Miguel Ángel De Amo

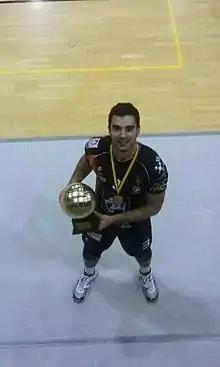
Miguel Ángel de Amo in the CV Teruel

In 2002, De Amo was U18 European Championship runner-up in Illitchivsk (Ukraine) and fifth at the youth World Cup in Xylokastro (Greece), with Javier Alcaraz. At the Junior FIVB Beach Volleyball World Championships in Saint-Quay-Portrieux (France), in 2003, with Germán López, he finished ninth and was U20 European championship runner-up in Salzburg (Austria).